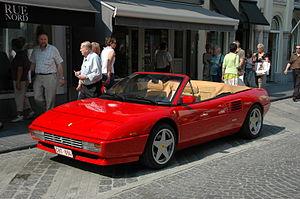
Mondial T. Svenska: Mondial T Cabriolet.
Les Ferrari Mondial sont des automobiles produites par Ferrari entre 1980 et 1993. Ces modèles partagent comme caractéristiques une configuration 2+2 des sièges, et l'utilisation d'un moteur V8 en position centrale arrière.
Leonardo Fioravanti est un important designer automobile italien, PDG fondateur de Fioravanti, après avoir passé 24 ans chez Pininfarina, puis chez Ferrari, et avoir créé quelques unes des Ferrari les plus mythiques de l'histoire de l'automobile...